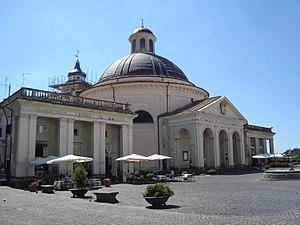
Ariccia est une commune italienne d'environ 18 600 habitants, située dans la ville métropolitaine de Rome Capitale, dans la région Latium, en Italie centrale.